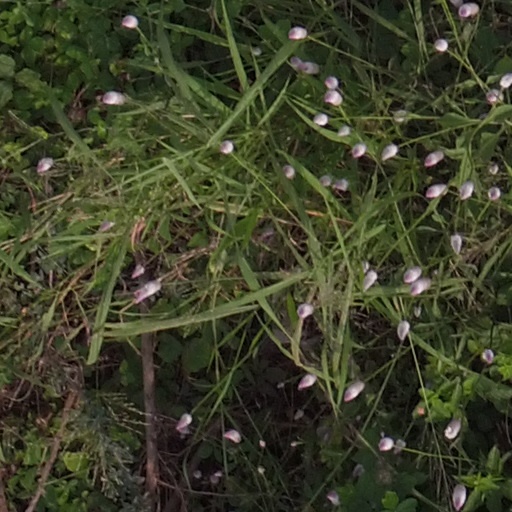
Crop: maize; corn